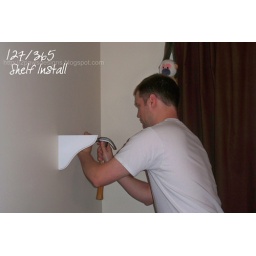
DH installing the shelf over the dresser/changing table area to hold wipes and diaper rash ointment.